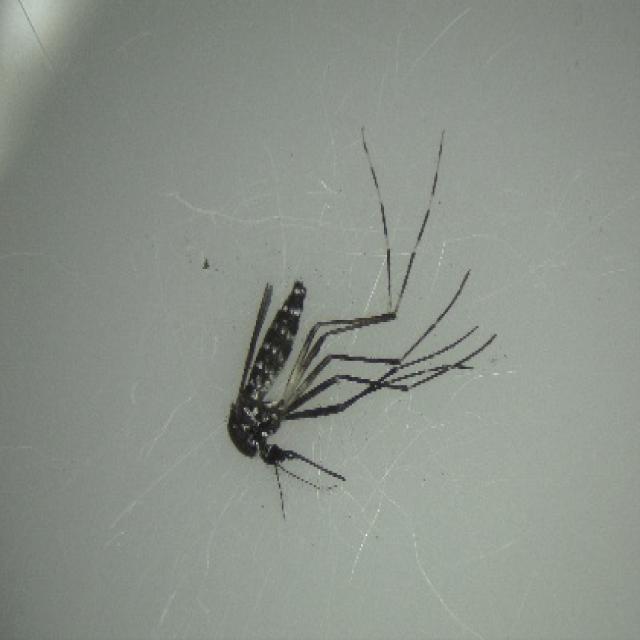
Species: aedes_albopictus